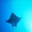
Label: ray